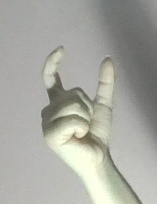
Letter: nun